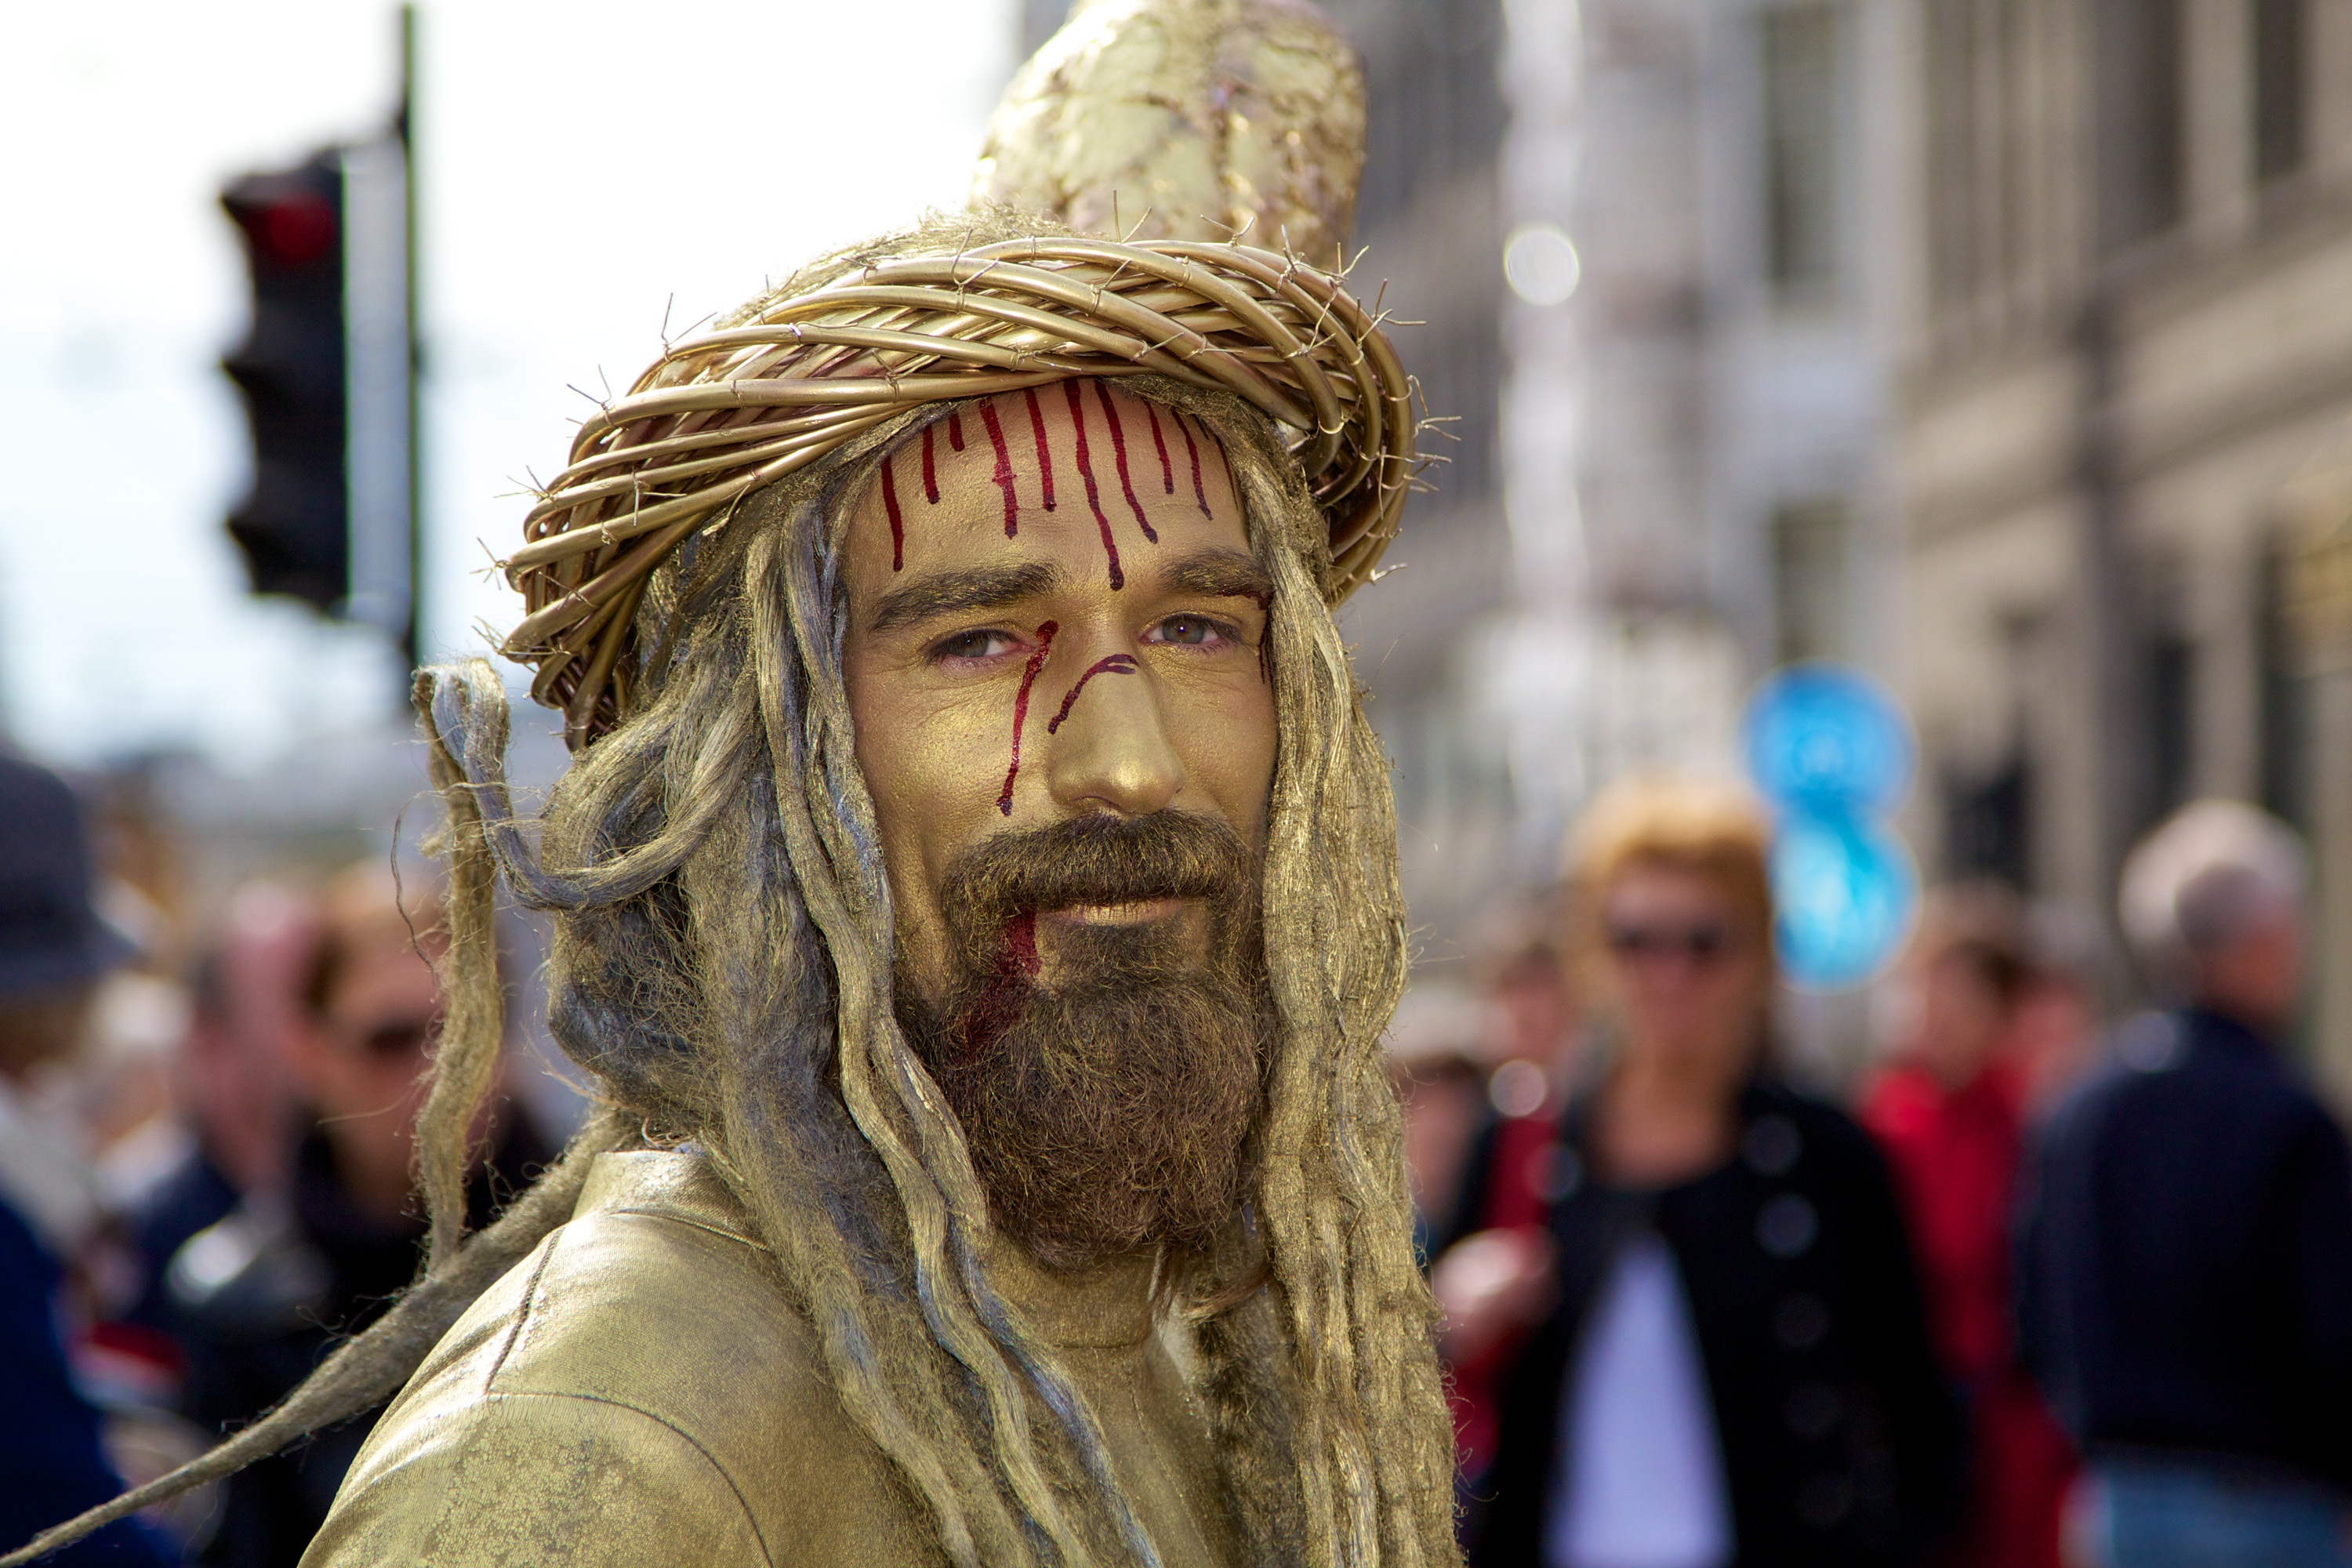
person, people, street, crowd, monument, male, statue, carnival, artist, paint, face, festival, blood, gold, temple, head, jesus, demonstration, costume, beggar, facial hair